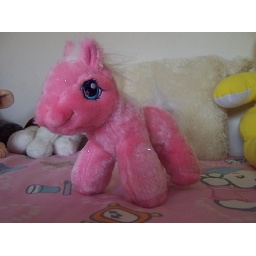
Baby pony in pink